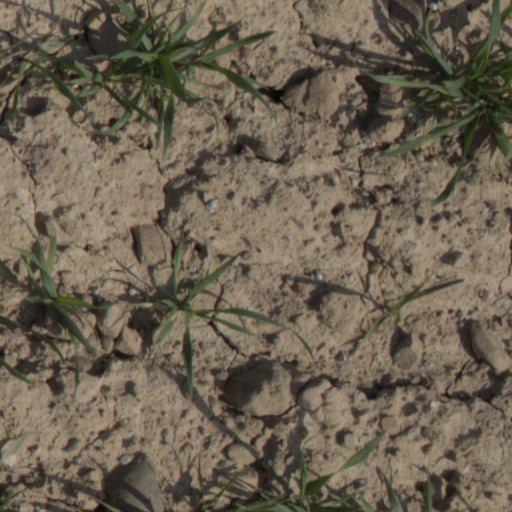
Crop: wheat